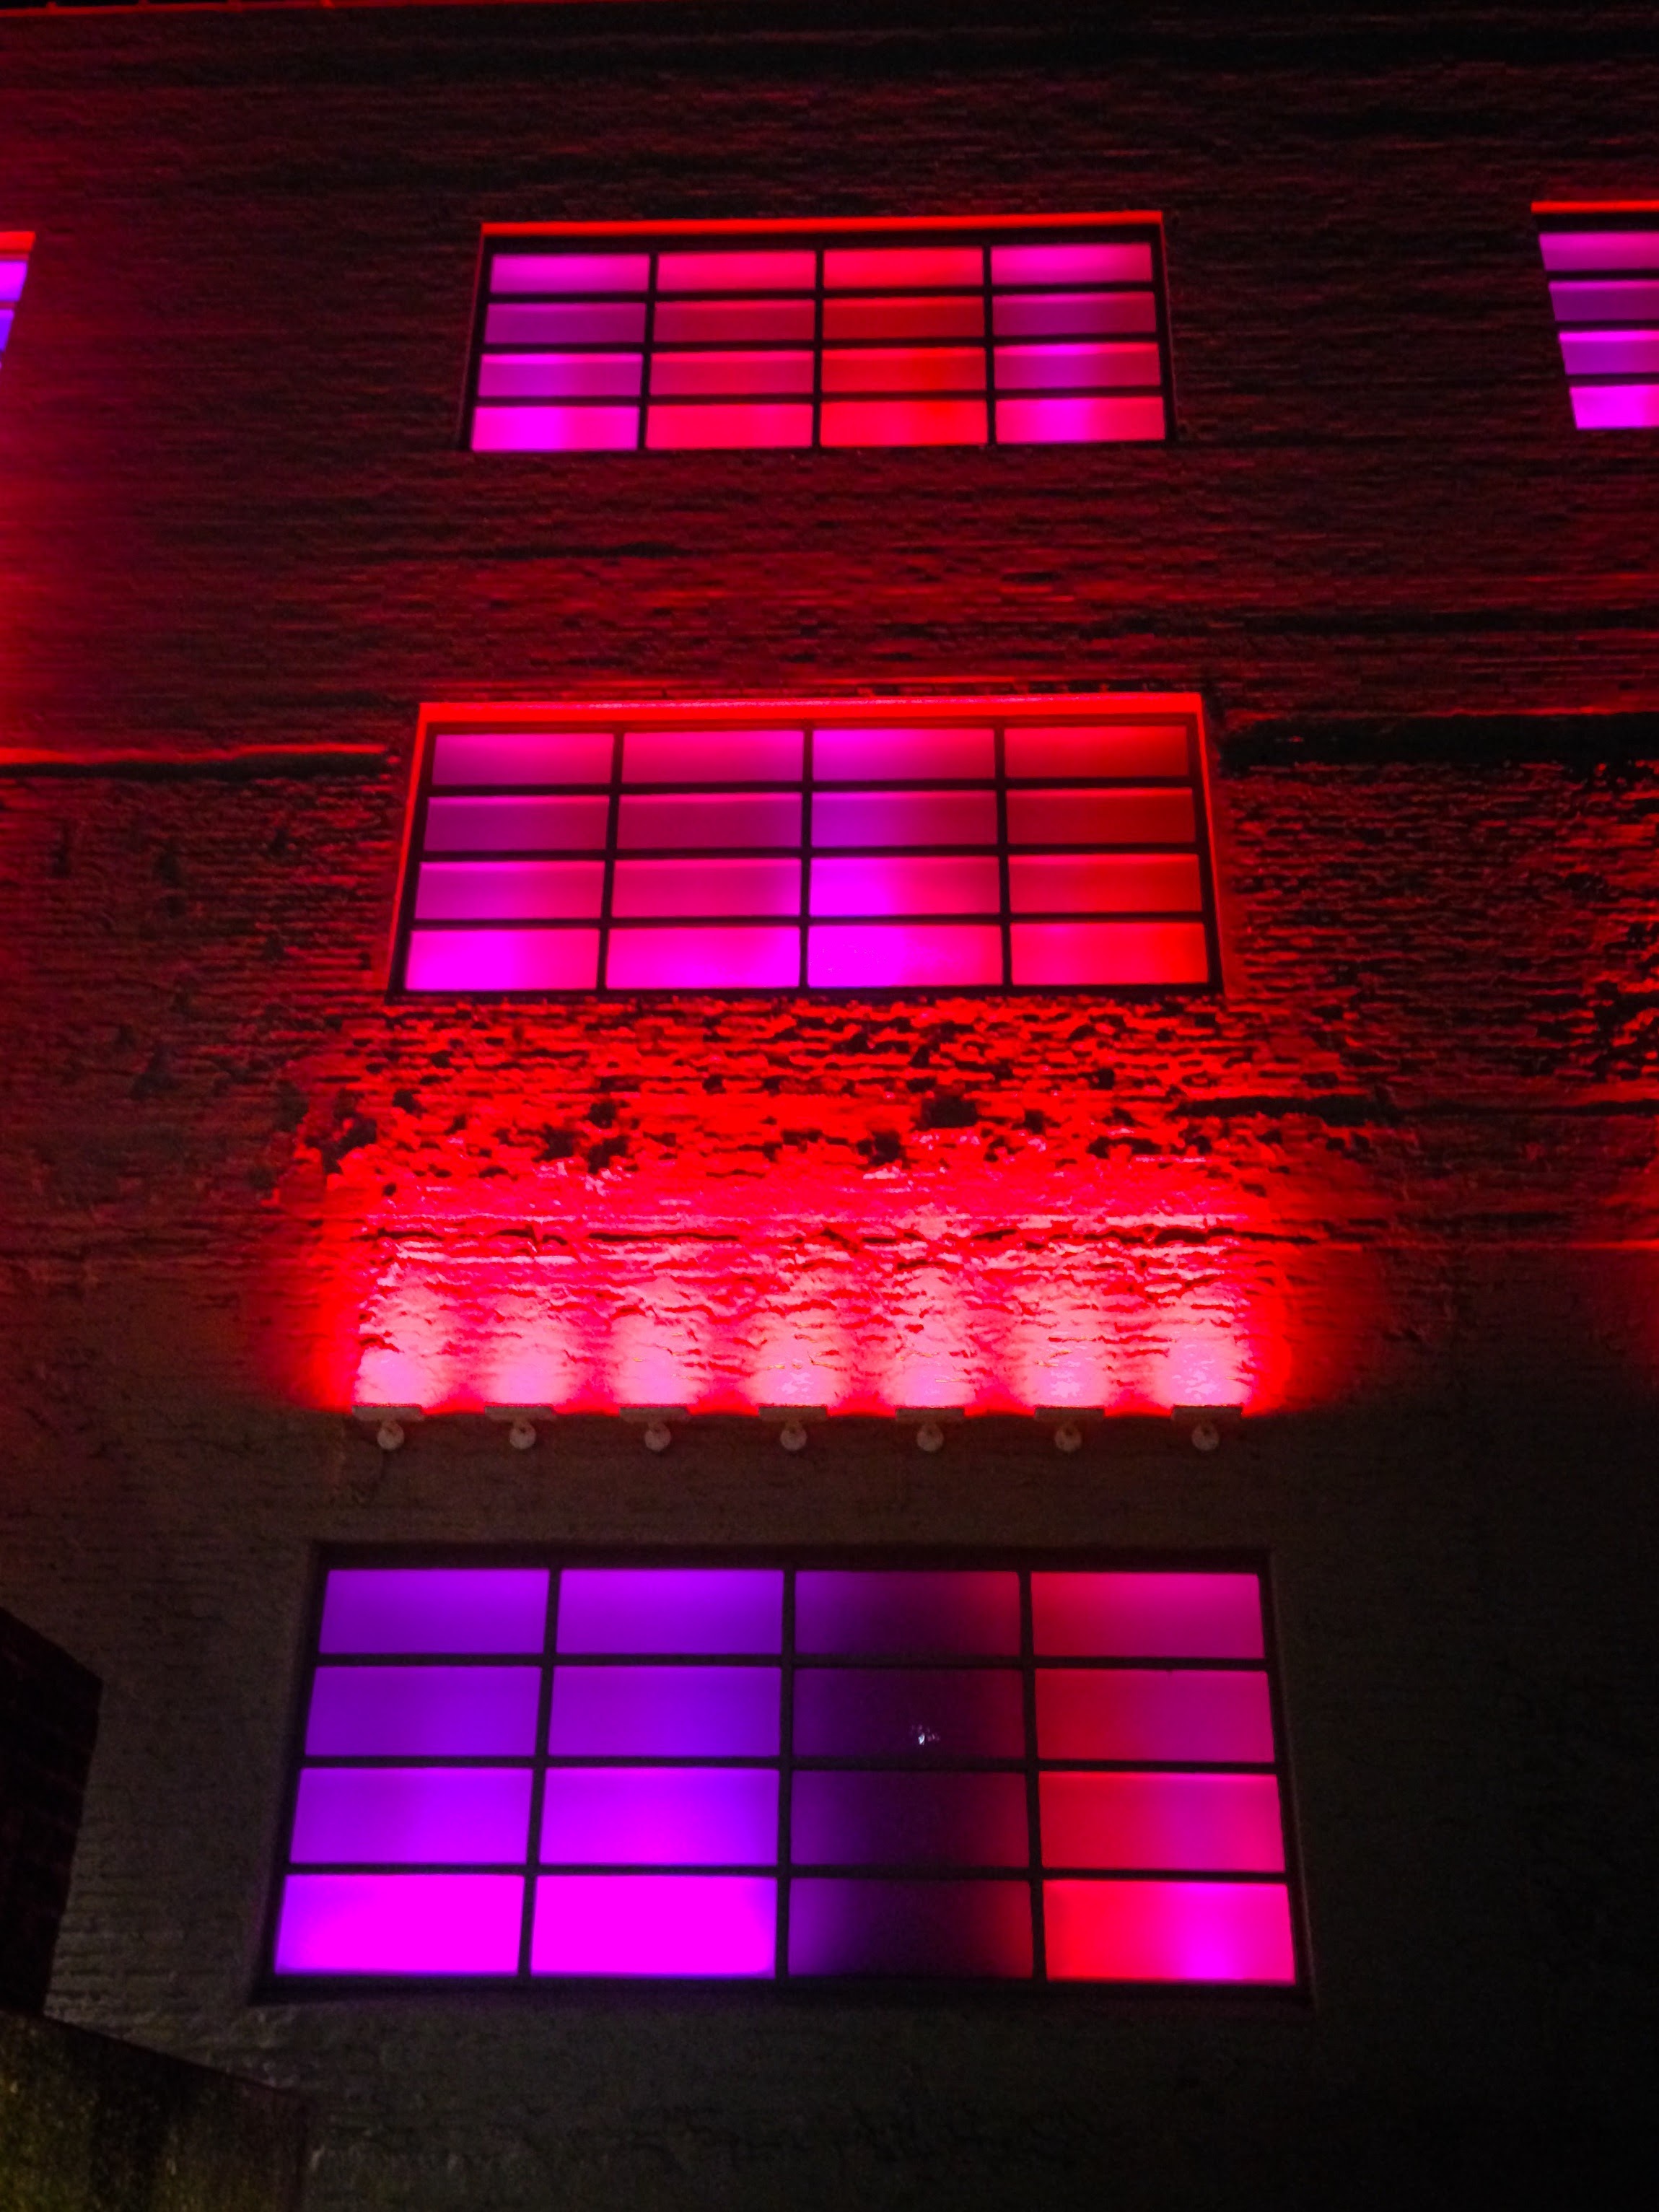
light, architecture, night, window, number, building, city, urban, wall, red, color, signage, lighting, neon, neon sign, lights, design, shape, disco, display device, electronic signage, flat panel display